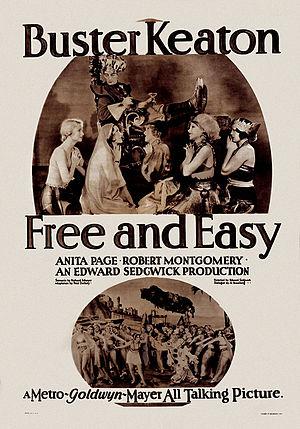
Le Metteur en scène est un film américain réalisé par Edward Sedgwick, sorti en 1930.